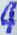
Number: 4